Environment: real
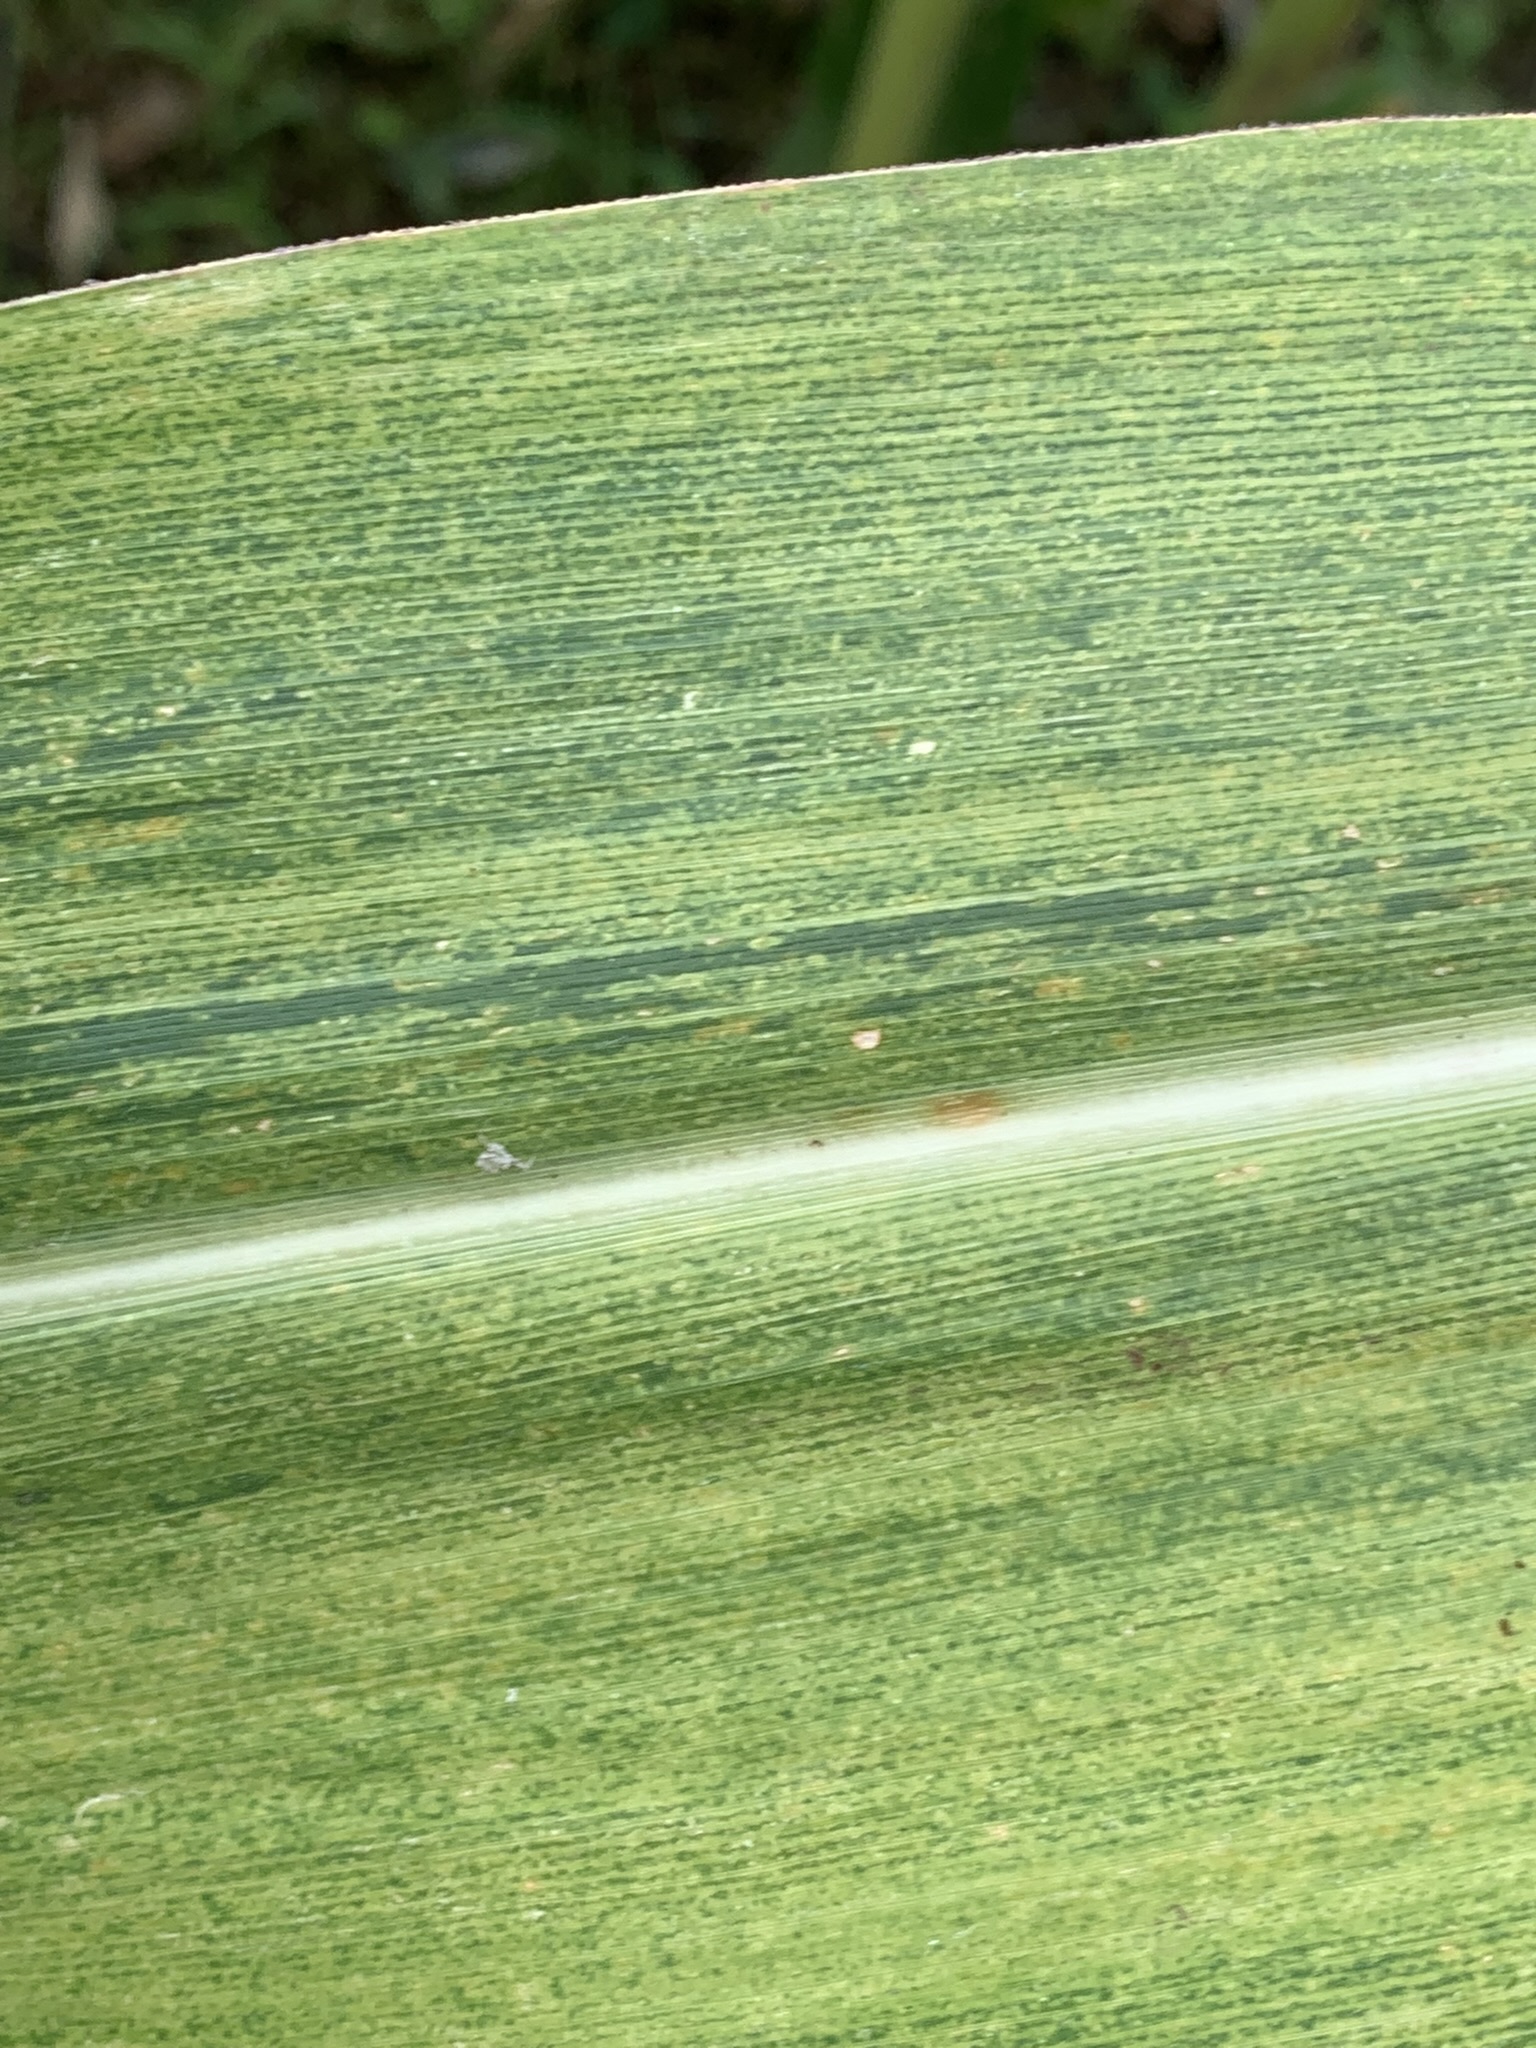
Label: lethal_necrosis